Giant Eagle

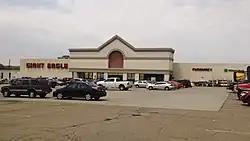
A Giant Eagle store in Economy, Pennsylvania, which closed in 2021.

After World War I, three Pittsburgh-area families—the Goldsteins, Porters, and Chaits—built a grocery chain called Eagle Grocery. In 1928, Eagle, which at the time had 125 stores, merged with Kroger. The three families agreed to stay out of the grocery business for at least three years.